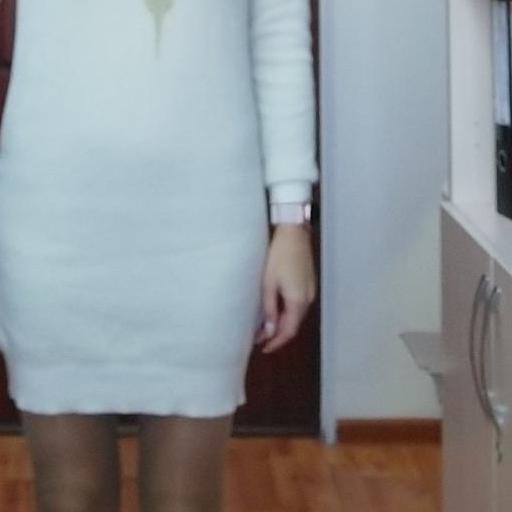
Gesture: no_gesture